Weichai Group

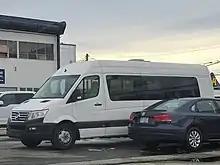
Asiastar Eurise electric van in British Columbia, Canada

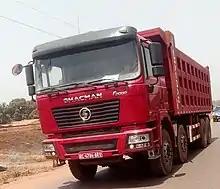
Shacman F2000 truck in Guinea

Powertrain: Weichai focuses on engines but also on other parts as transmissions, axles, or generating sets for different applications: high-speed light-duty engines, high-speed medium-duty engines, high-speed heavy-duty engines, medium-speed diesel engines, low-speed diesel engines. The main targeted markets include trucks, buses, construction machinery, marine power, power generation, and agriculture machinery...